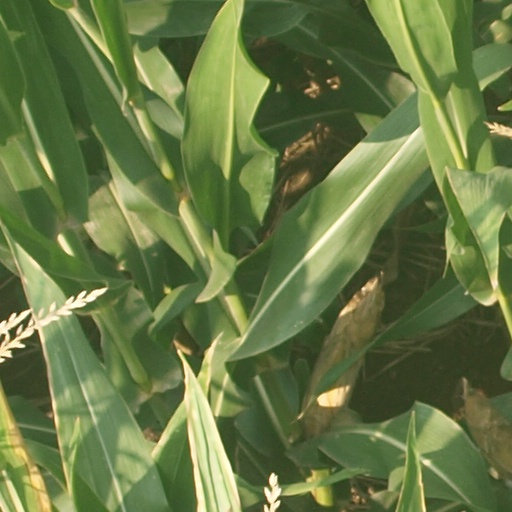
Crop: maize; corn